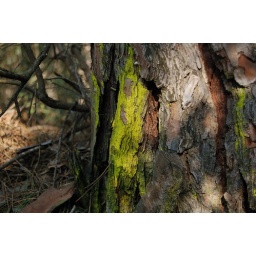
a tree trunk on a mountain in LA ROCA